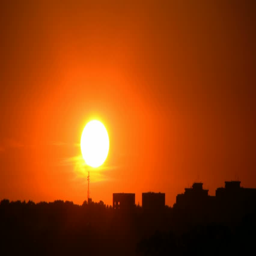
time - lapse of sunset over the city , cleaned